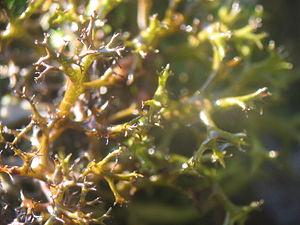
Cetraria aculeata est une espèce de lichens fruticuleux de la famille des Parmeliaceae.